Bison hunting

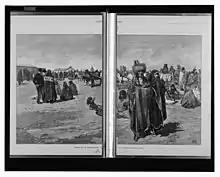
Ration Day at the Standing Rock Agency, 1883. The scarcity of buffalo led Plains Indians to become dependent on US government rations as the source of food.

Working on foot, a few groups of Native Americans at times used fires to channel an entire herd of buffalo over a cliff, sometimes killing far more than they could use.